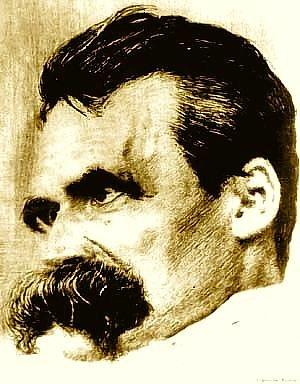
portrait par Hans Olde mort en 1917
Friedrich Wilhelm Nietzsche [ˈfʁiːdʁɪç ˈvɪlhɛlm ˈniːt͡sʃə] est un philologue, philosophe, poète, pianiste et compositeur allemand, né le 15 octobre 1844 à Röcken, en Prusse, et mort le 25 août 1900 à Weimar, en Saxe-Weimar-Eisenach.